1987 Castrol 500

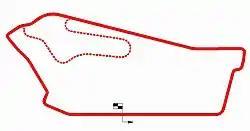
Layout of the Sandown Raceway international circuit (1984-1998)

The 1987 Castrol 500 was a race for Touring Cars complying with Appendix C of the National Competition Rules of the Confederation of Australian Motor Sport (commonly known as Group A Touring Cars). The event was staged on 13 September 1987 over 129 laps of the 3.9 km Sandown circuit in Victoria, Australia, a total distance of 503 km.